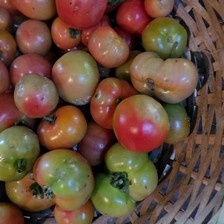
Label: tomato